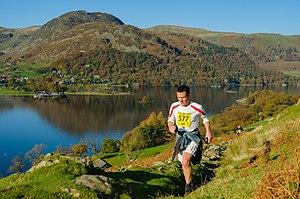
Le trail, la course nature ou plus rarement la course en sentier, est un sport de course à pied, sur longue distance, en milieu naturel, généralement sur des chemins de terre et des sentiers de randonnée en plaine, en forêt ou en montagne. Trail est l'abréviation, propre aux francophones, de l'anglais trail running.